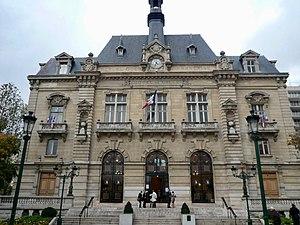
Hôtel de ville de Colombes
Cet article détaille la liste des maires successifs de la commune de Colombes, commune française, du département des Hauts-de-Seine de la région Île-de-France.
Colombes est une commune française du département des Hauts-de-Seine en région Île-de-France.